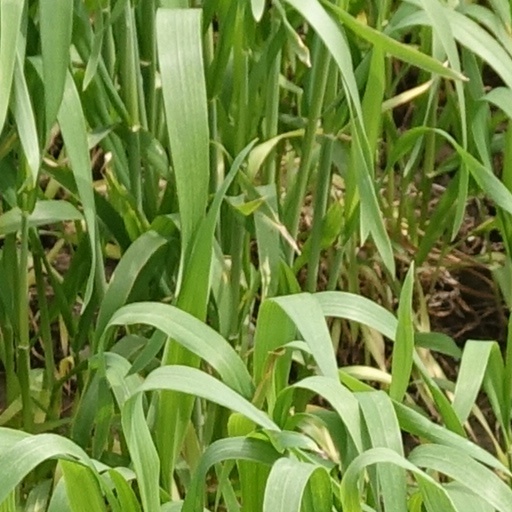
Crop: wheat